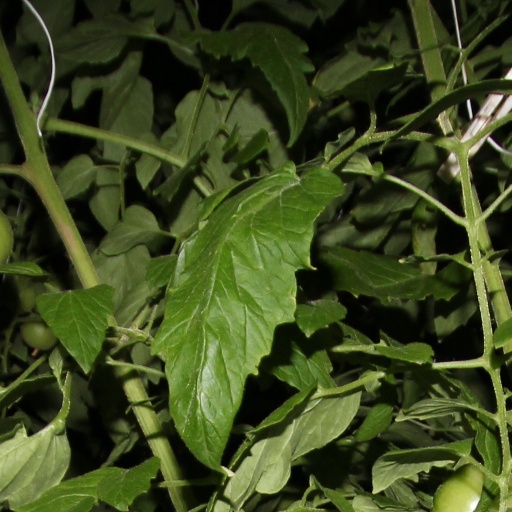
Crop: tomato